Telegraph Point, New South Wales

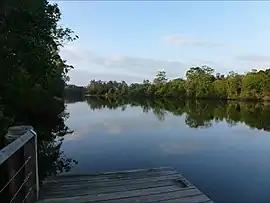
The Wilson River from Log Wharf Reserve

Telegraph Point is a small village on the North Coast of New South Wales, Australia. It is located on the Pacific Highway north of Port Macquarie, and on the North Coast railway line. The village spans both sides of the Wilson River.